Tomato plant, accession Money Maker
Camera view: tilt-top (135 deg); turntable rotation: 240 degrees
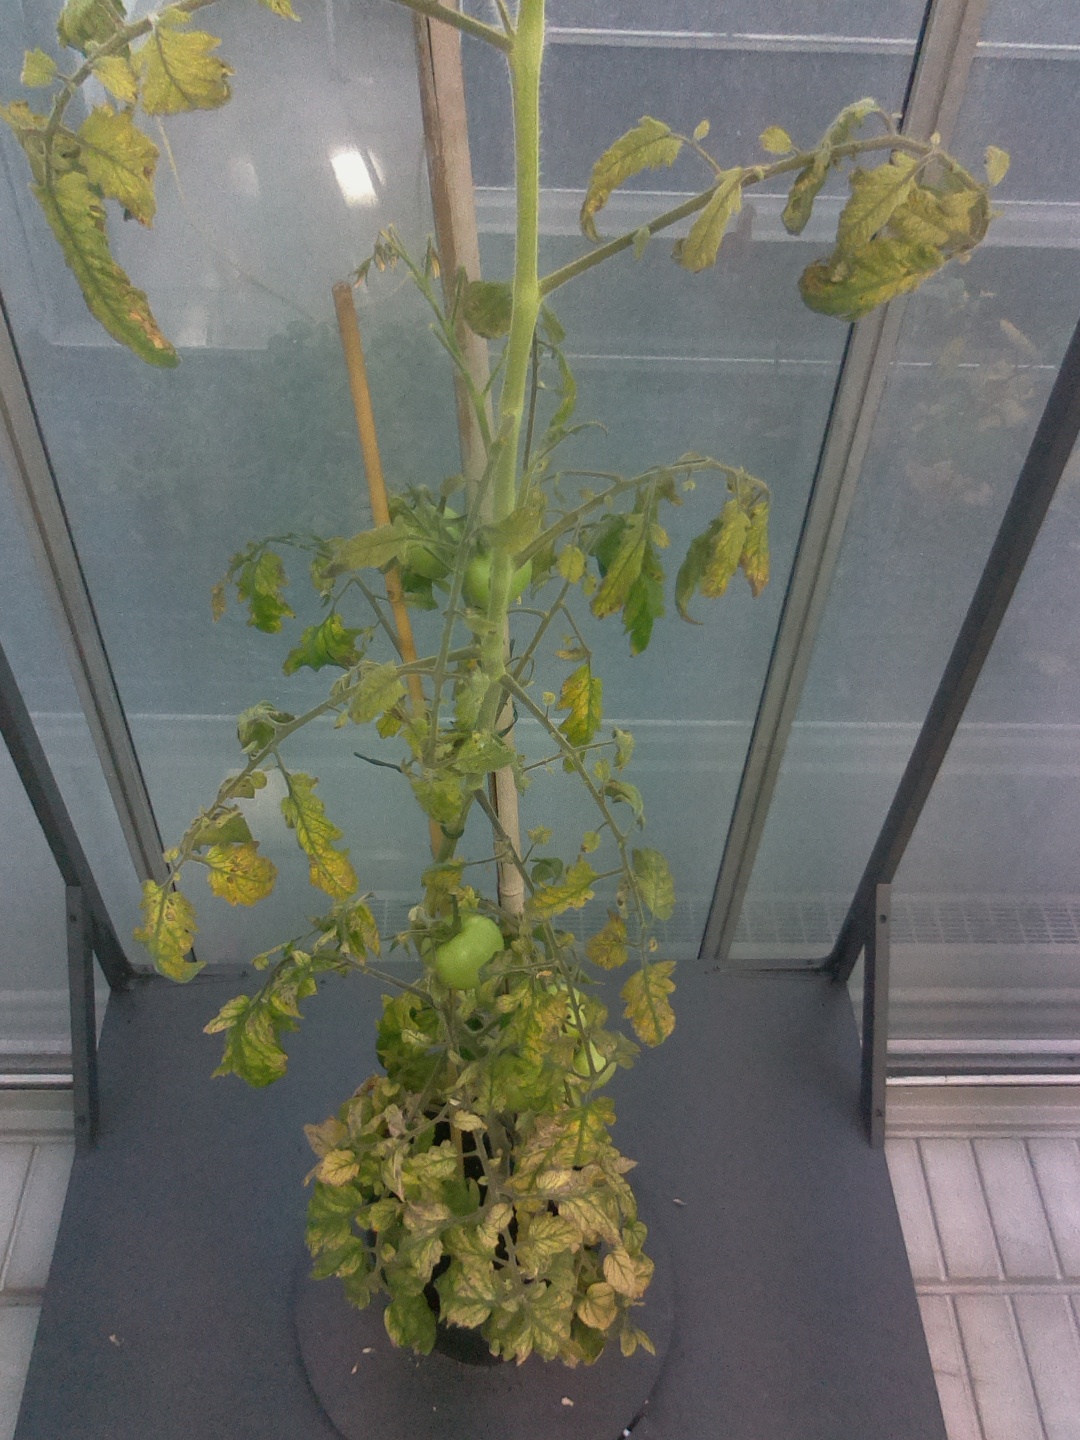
BBCH growth stage 78: 80% -90% of final fruit size